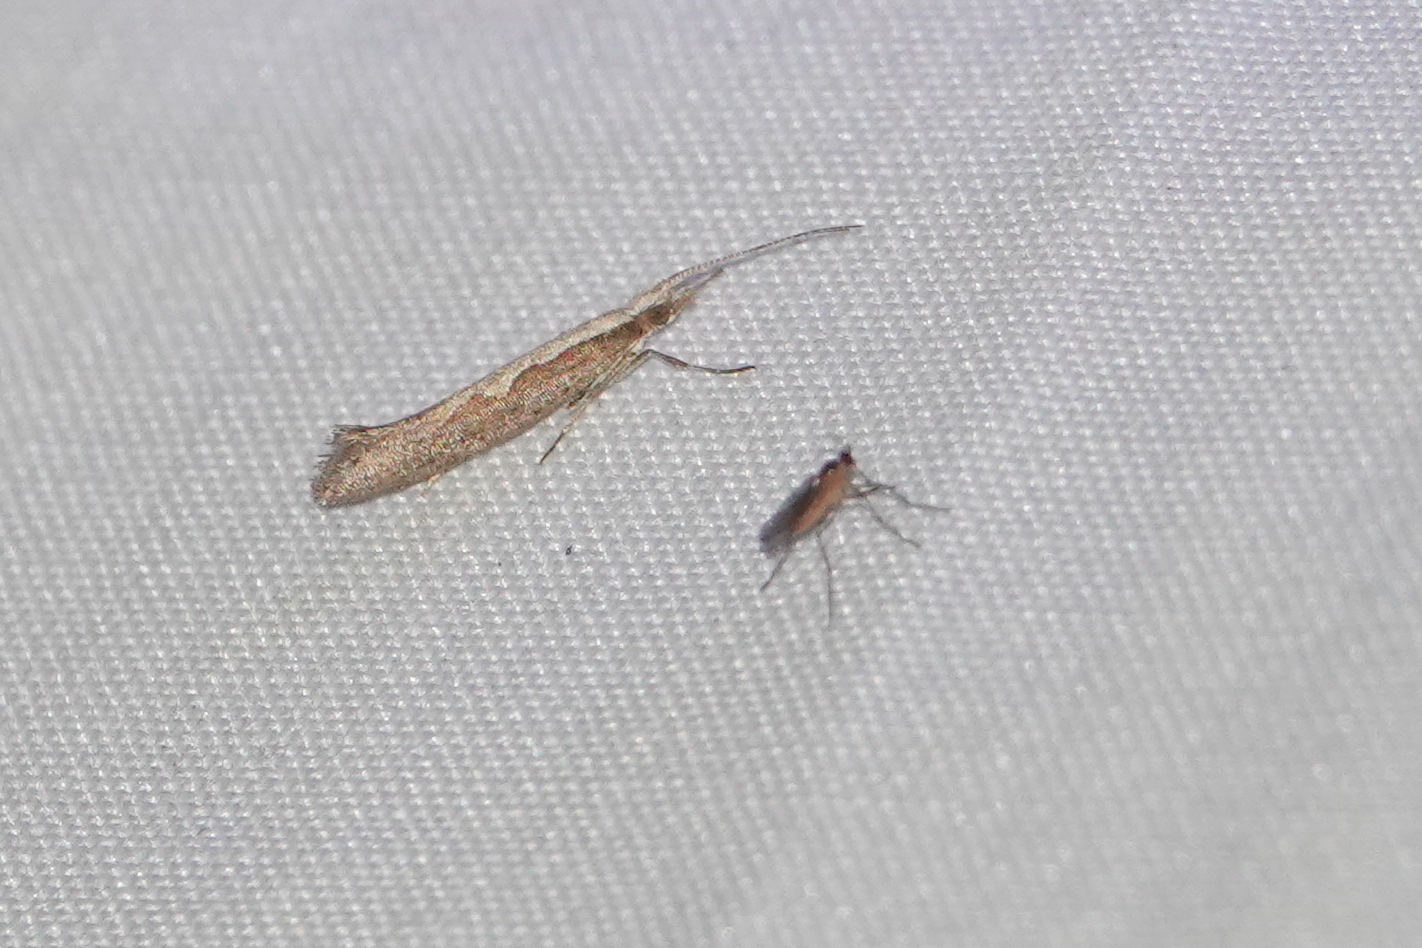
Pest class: diamondback_moth